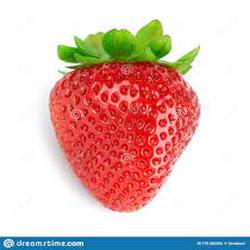
Label: Strawberry